Eohupehsuchus

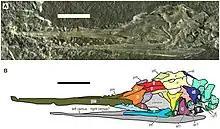
Top: the skull of the WGSC V260003. Bottom: annotated drawing of the skull, showing the rectangular frontals in red, and the posteriorly shifted parietal bones in pale yellow.

Like other hupehsuchians, "Eohupehsuchus" has a superficially bird-like skull, with an elongate, narrowly tapered, edentulous snout that contributes more than half of its total length. The genus is distinguished from other hupehsuchians in part by the shape and arrangement of bones in its skull roof: its parietal bones are further towards the back of the skull than those of "Hupehsuchus" and "Nanchangosaurus", and its frontal bones are narrow and rectangular. In contrast, in "Hupehsuchus" and "Nanchangasaurus", the lateral posterior parts of the frontals (i.e., the regions closest to the jaw joint) are tapered and extend towards the back of the skull. Based on orbit size, "Eohupehsuchus" was determined to have a smaller relative eye size than "Nanchangosaurus", although sclerotic rings have not been found for either animal. Paleontologists have not reached a consensus on the function of the hupehsuchian "beak," although one paper argues it was used in lunge feeding, as in modern pelicans.